Jean-Louis Grinda

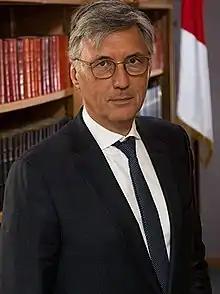
Grinda in 2018

Jean-Louis Grinda (born 25 January 1960) is a Monegasque opera manager and politician. He has been the director of the Opéra de Monte-Carlo since 2007, and he serves as a member of the National Council. Grinda currently serves as the President of the Commission for the Monitoring of the Constitutional Reserve Fund and the Modernisation of Public Accounts. Grinda is from the political party Union Monégasque, which currently retain one seat in the National Council.